Sorry for Your Loss

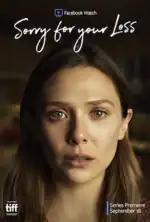
Promotional poster featuring Elizabeth Olsen as Leigh Shaw.

On August 13, 2018, a series of "first-look" images from the series were released. On August 28, 2018, the official trailer for the series was released.